Christopher Whall

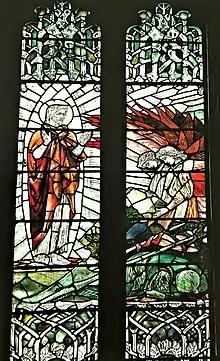
Resurrection window (1893), St Clement's Church, Boscombe, Dorset

Whall's career as an independent designer and maker of stained glass began in the late 1880s. This coincided with the emergence of the Arts and Crafts Movement through bodies such as the Art Workers' Guild and the Arts and Crafts Exhibition Society. Whall was actively involved in these two organizations for thirty years and was an influential spokesman for the medium of stained glass. In 1912, Whall was elected to the role of Master of the Art Worker's Guild.